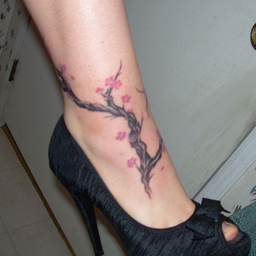
maybe this with name in a flower or branch ? could this be added on to ... ?